Anatoly Zimon

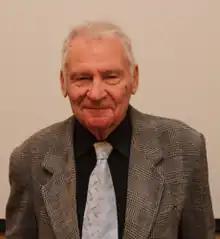
Anatoly Zimon in 2010

Anatoly Davydovich Zimon (20 November 1924 – 22 February 2015) was an honorary professor of the Moscow State Technological Academy, a Doctor of Technical Sciences, Honored Scientist of Russia, Academician of the International Academy of Ecology and Life Safety, veteran of World War II and a retired colonel.